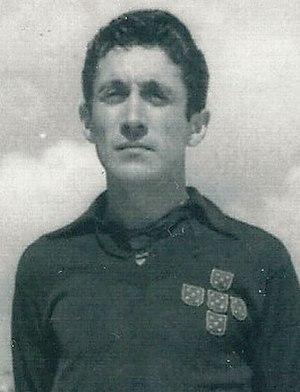
Le Sport Lisboa e Benfica, ou simplement SL Benfica, souvent appelé en français Benfica Lisbonne, est un club de football portugais de la ville de Lisbonne. Le club, présidé par Luis Filipe Vieira et entraîné par Jorge Jesus, évolue en 1ʳᵉ division portugaise. C'est la section football du club omnisports de même nom.
Alfredo Saúl Abrantes de Abreu plus communément appelé Alfredo, est un footballeur portugais né le 19 avril 1929 à Lisbonne et mort le 16 avril 2005.